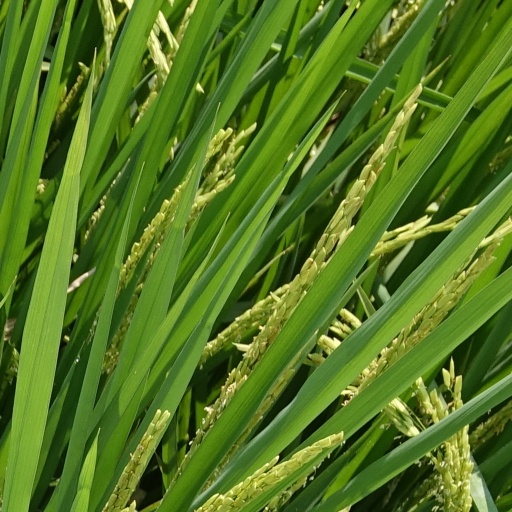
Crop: rice